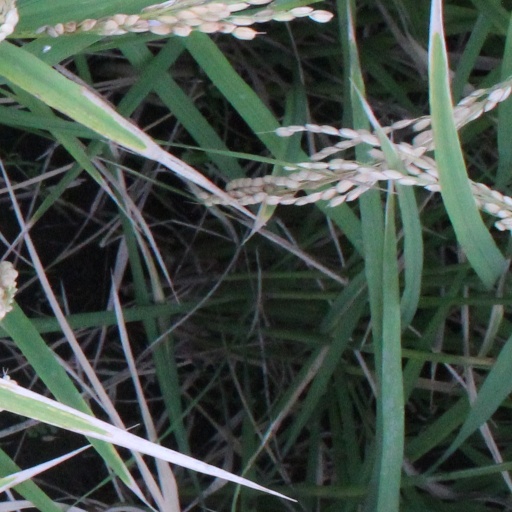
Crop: rice